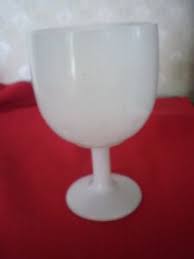
Label: glass